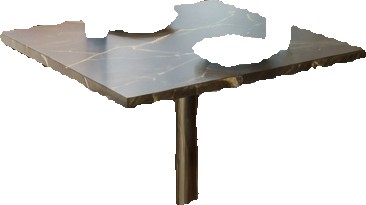
Surface category: table